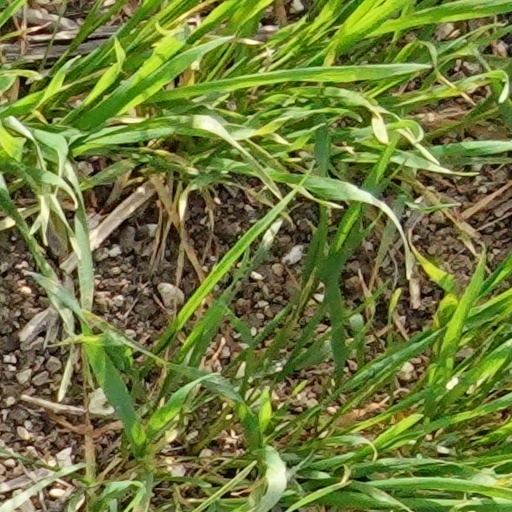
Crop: wheat